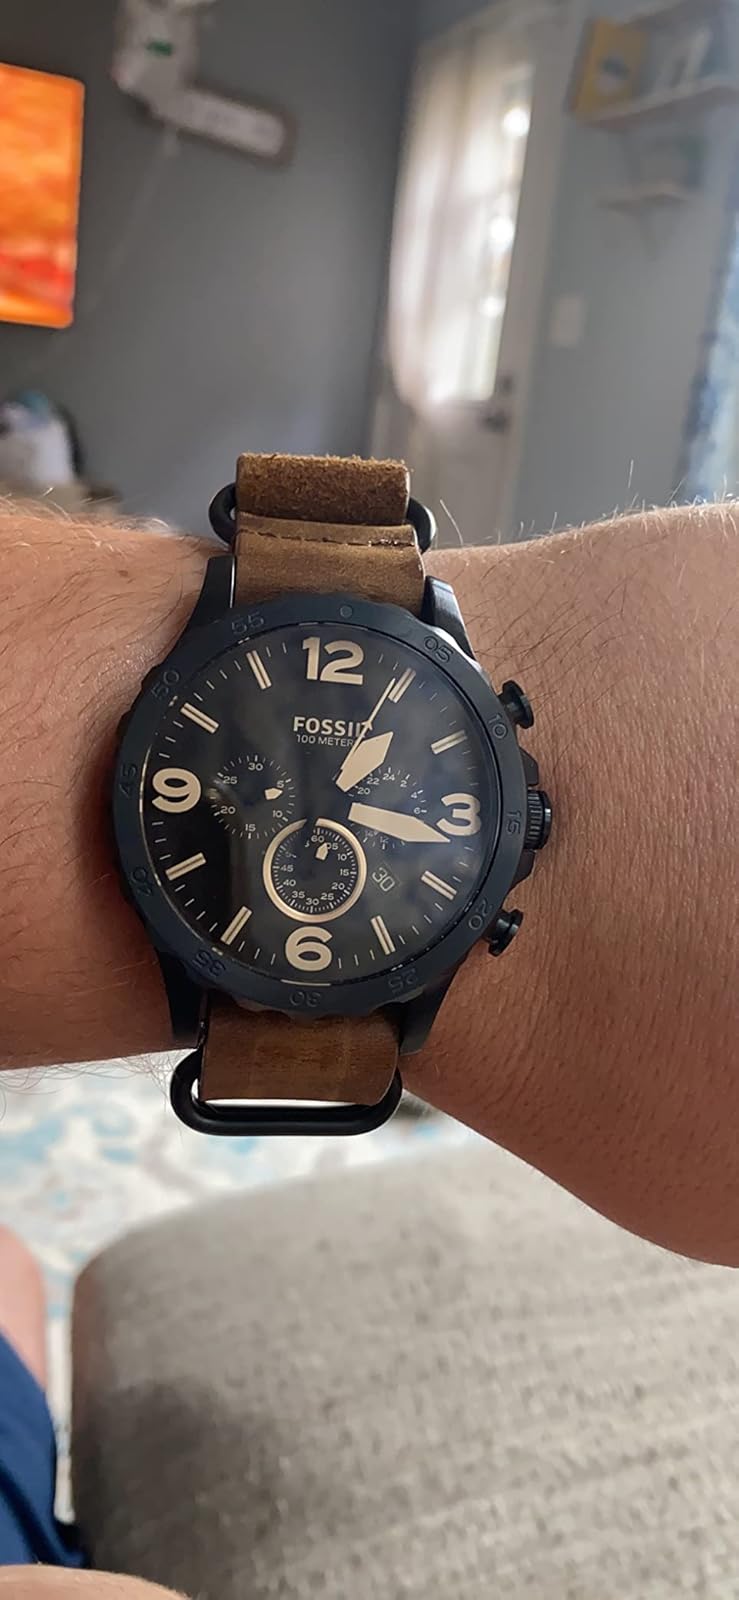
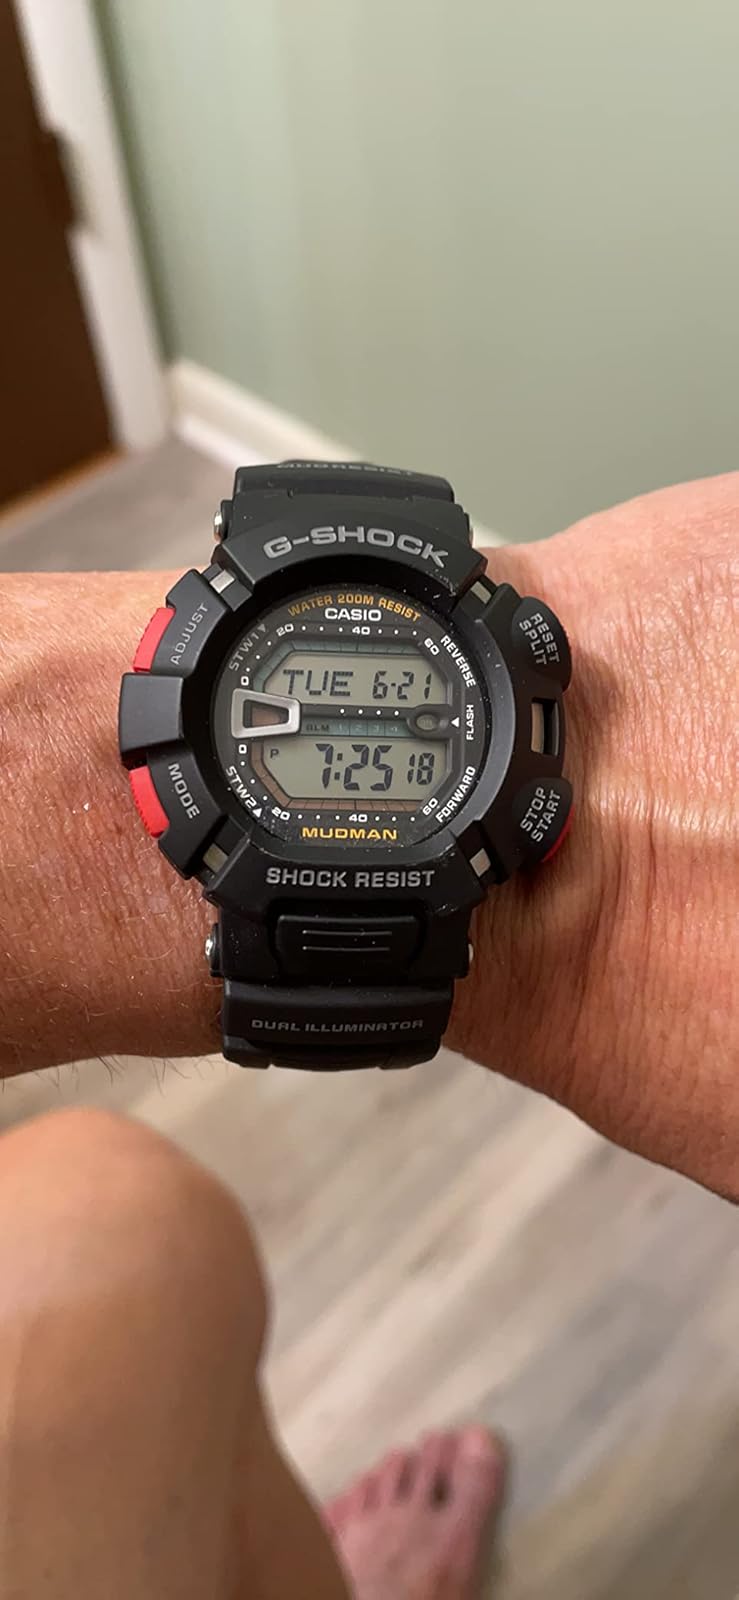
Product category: accessories_watch
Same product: no